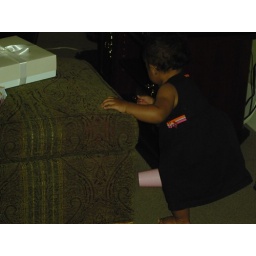
little girl in her b-day dress